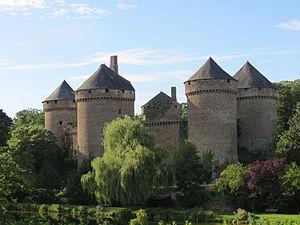
Cet article recense les monuments historiques de la Mayenne, en France.
La Mayenne, située dans les Pays de la Loire et dans les anciennes provinces du Maine et de l'Anjou, comprend sur son territoire de nombreux édifices seigneuriaux. On dénombre 279 édifices, dont cinq châteaux-forts.
Le château de Lassay est un édifice datant du XVᵉ siècle, situé sur la commune de Lassay-les-Châteaux en Mayenne.